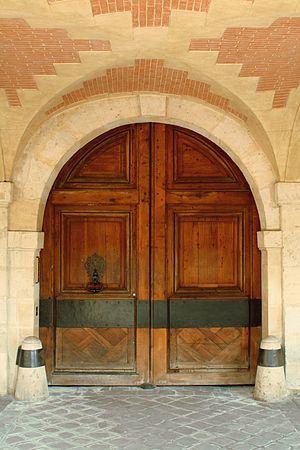
L'hôtel d'Angennes de Rambouillet est un hôtel particulier situé sur la place des Vosges à Paris, en France.